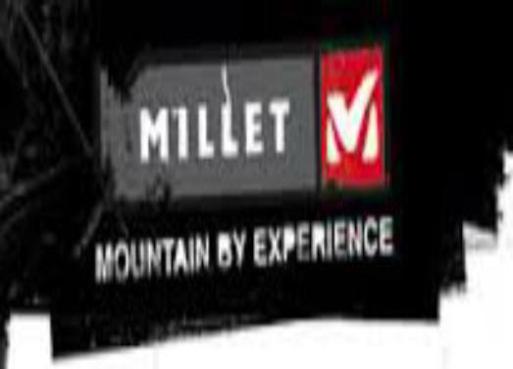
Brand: millet-1
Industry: Others